Eiður Guðjohnsen

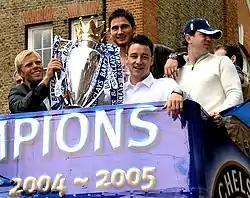
Eiður celebrates winning the 2004–05 Premiership with Frank Lampard and John Terry.

On 19 June 2000, Eiður was signed by Premier League club Chelsea for a fee of £4.5 million. He was the second striker signed by the Blues that pre-season, after Dutch international Jimmy Floyd Hasselbaink.